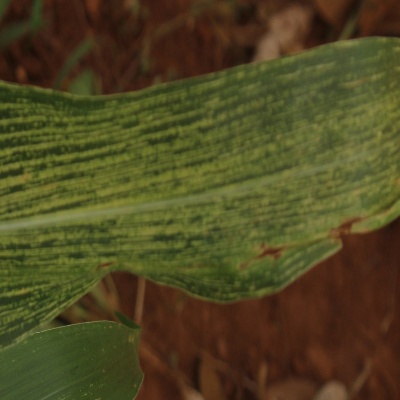
Crop: Maize
Condition: streak virus